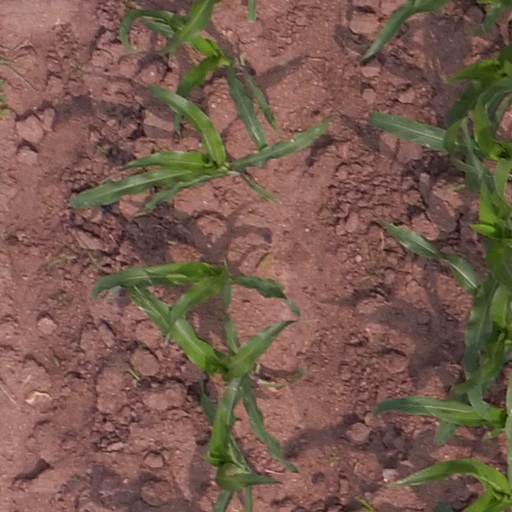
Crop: maize; corn